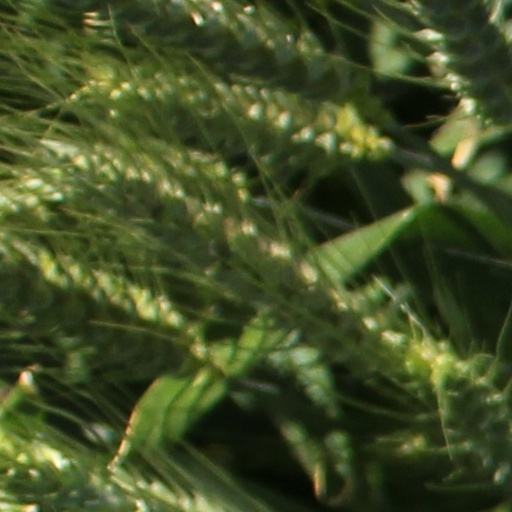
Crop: wheat